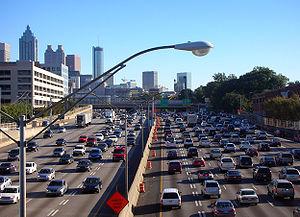
Highway est un terme anglophone qui désigne une voie publique, souvent une route principale ou une autoroute.